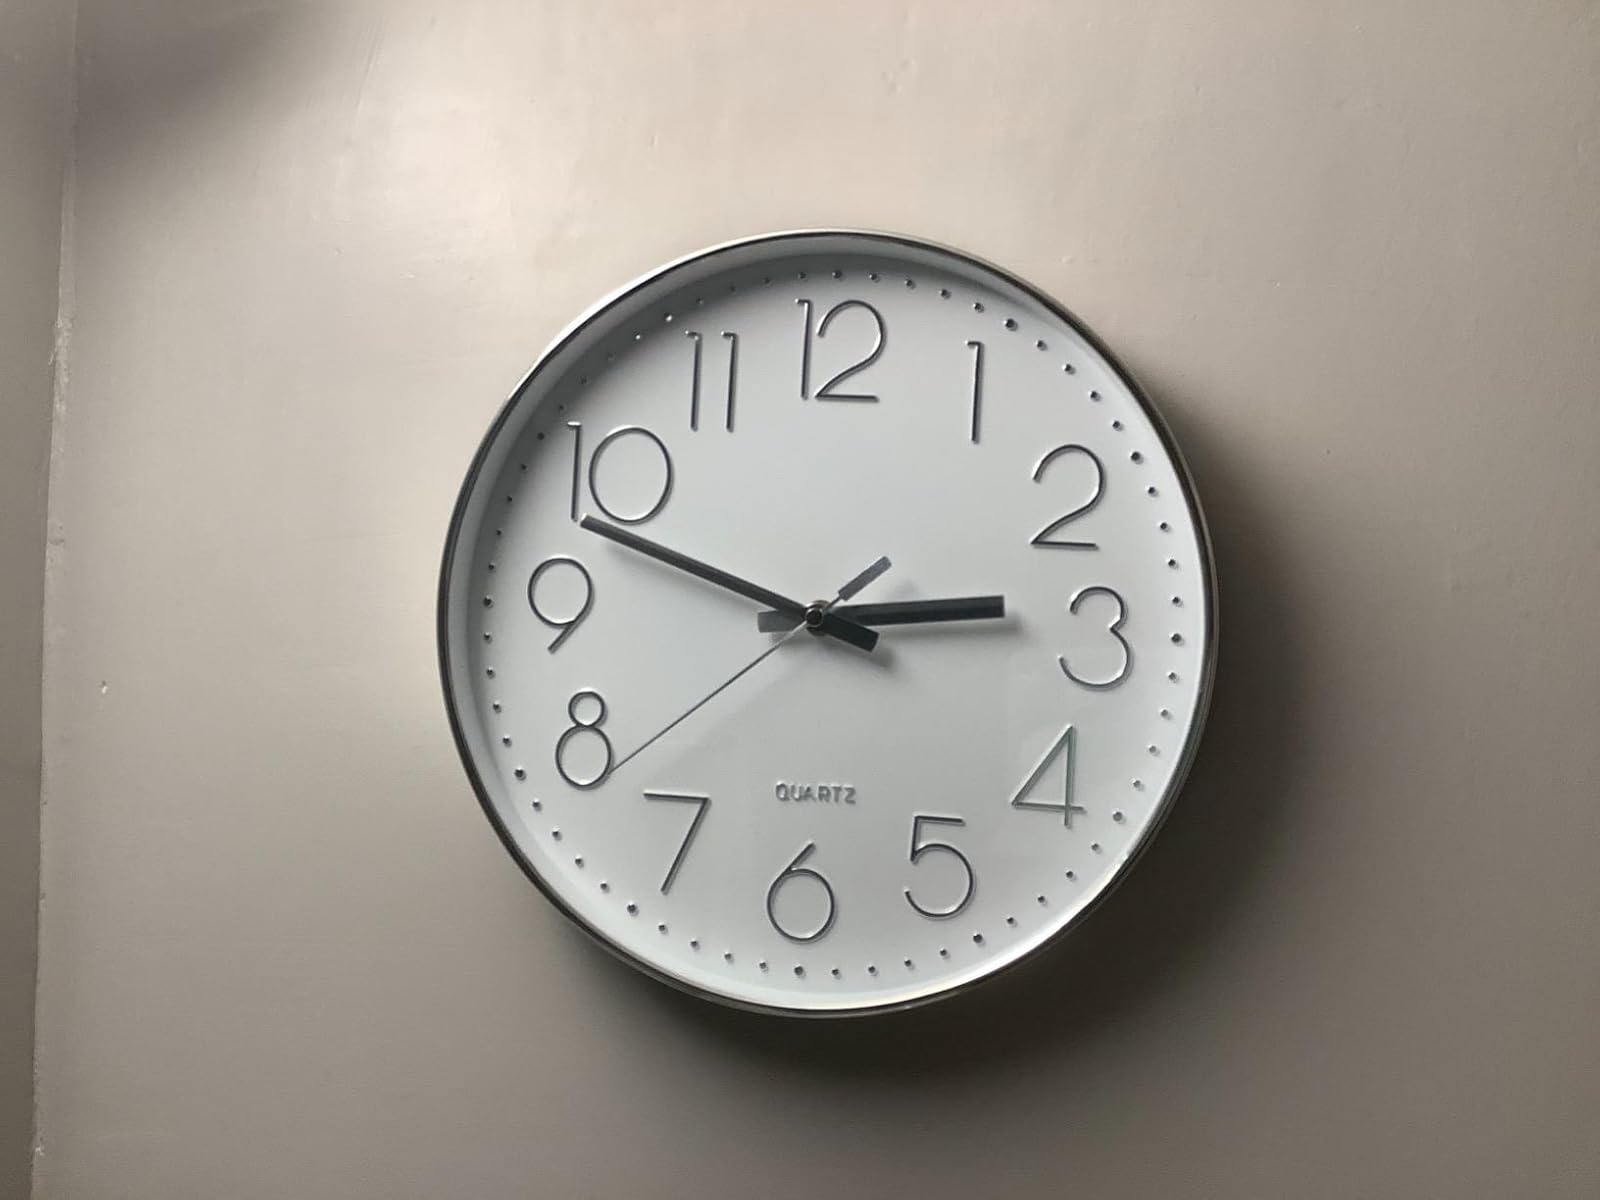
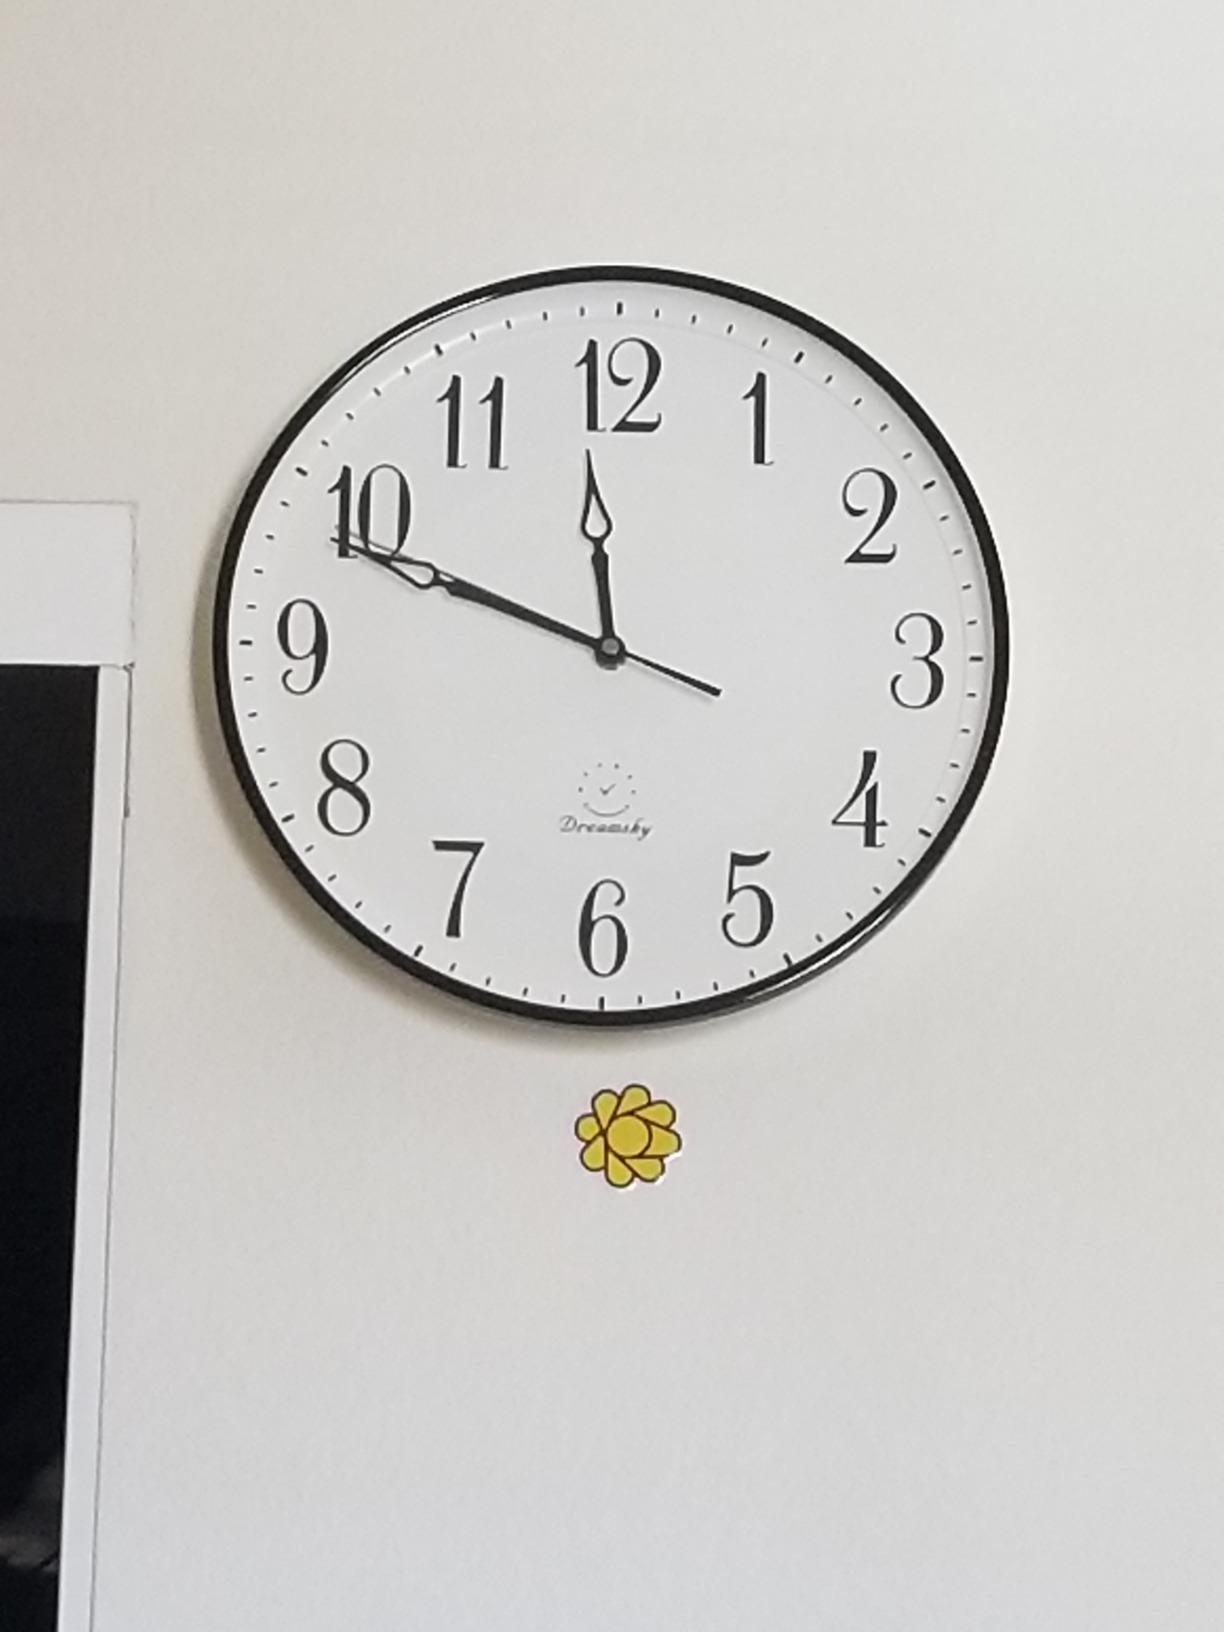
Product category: clock
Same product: no